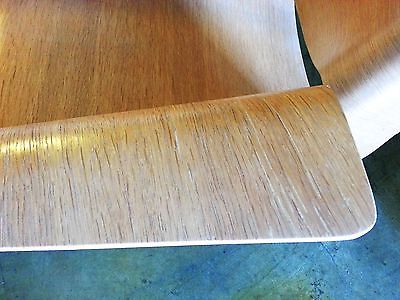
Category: chair